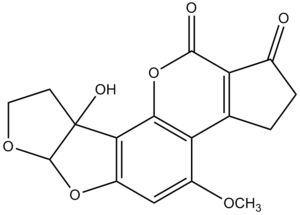
Structure chimique de l'aflatoxine AFM2.
L'aflatoxine est une mycotoxine produite par certains champignons proliférant notamment sur des graines conservées en atmosphère chaude et humide.